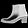
Label: Ankle boot